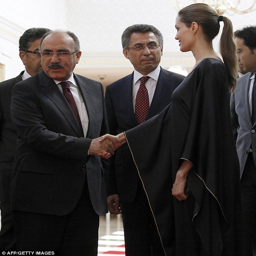
activist : itinerary also included a stop for talks with officials including politician